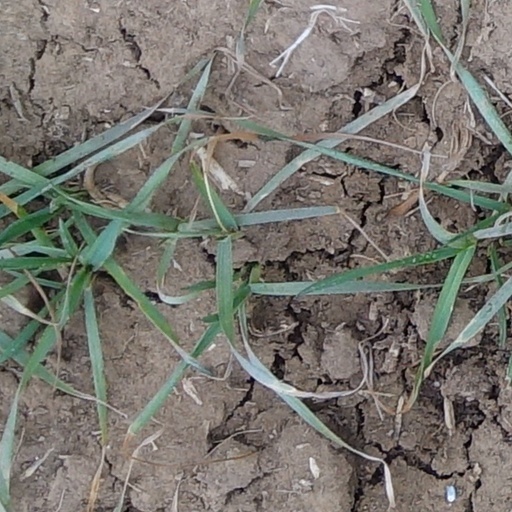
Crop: wheat